Robert Henrik Rehbinder

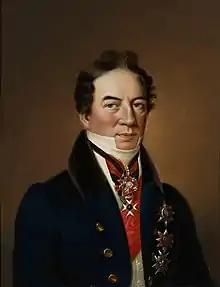
Robert Henrik Rehbinder. Oil on canvas by J. E. Lindh.

Count Robert Henrik Rehbinder (15 July 1777 – 8 March 1841) served as the Secretary of State for the Grand Duchy of Finland between 1811 and 1841. One of the highest officials in the Grand Duchy, he played a significant part in establishing the autonomous role of Finland at the Diet of Porvoo in 1809.